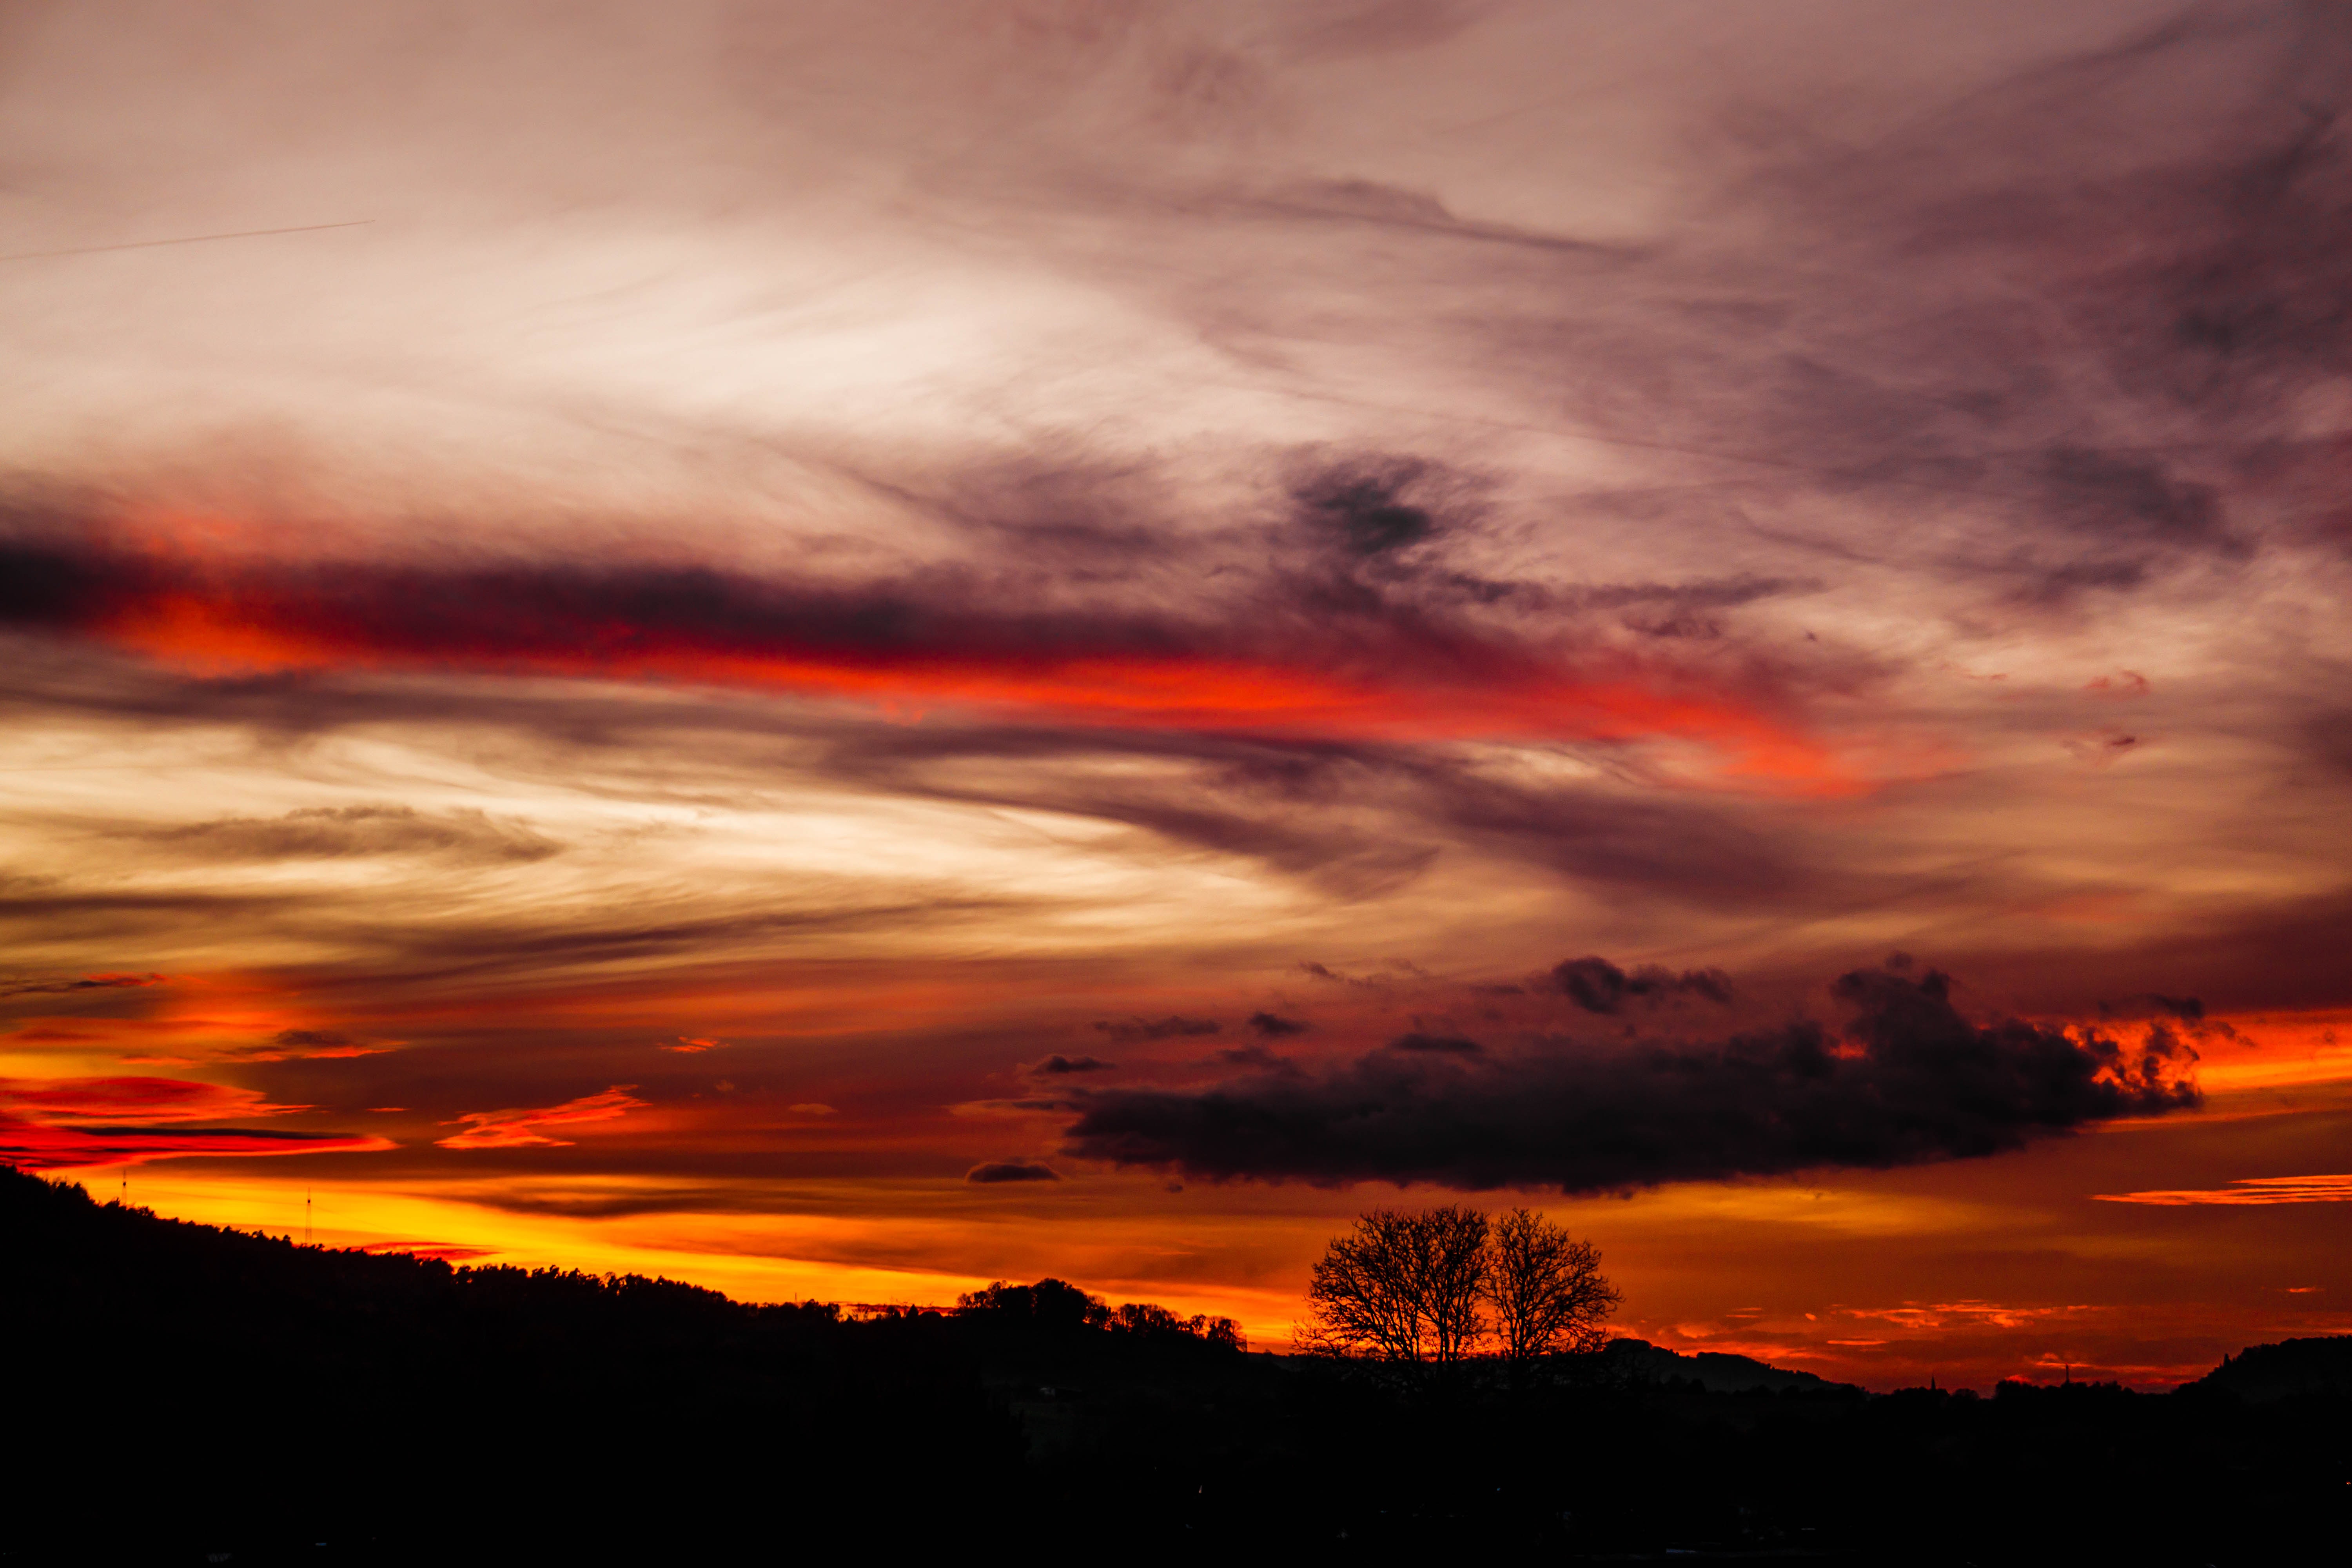
sky, afterglow, red sky at morning, cloud, sunset, nature, evening, dusk, red, horizon, sunrise, daytime, atmospheric phenomenon, orange, celestial event, geological phenomenon, atmosphere, morning, ecoregion, cumulus, landscape, sunlight, rural area, heat, tree, calm, dawn, meteorological phenomenon, plain